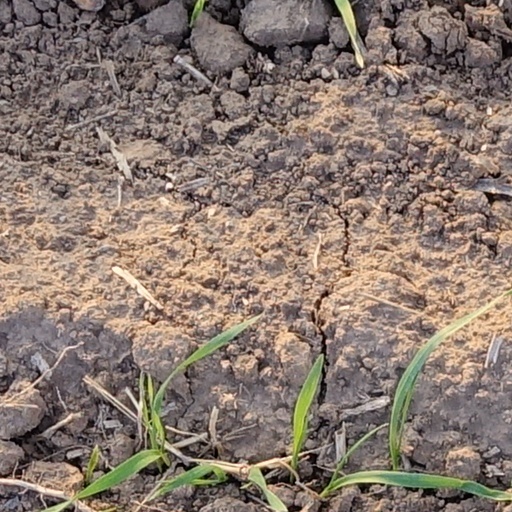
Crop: wheat